Urine test

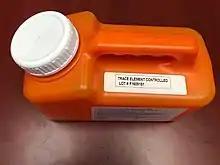
Example of a container used for collecting 24-hour urine samples. This particular container is free of trace metals to allow for accurate measurement of these substances in urine.

The techniques used to collect urine specimens vary based on the desired test. A random urine, meaning a specimen that is collected at any time, can be used for many tests. However, a sample collected during the first urination of the morning (first morning specimen) is preferred for tests like urinalysis and pregnancy screening because it is typically more concentrated, making the test more sensitive. Because the concentration of many substances in the urine varies throughout the day, some tests require timed urine collections, in which the patient collects all of their urine into a container for a given period of time (commonly 24 hours). A small amount of the specimen is then removed for testing. Timed collections are commonly used to measure creatinine, urea, urine protein, hormones and electrolytes.